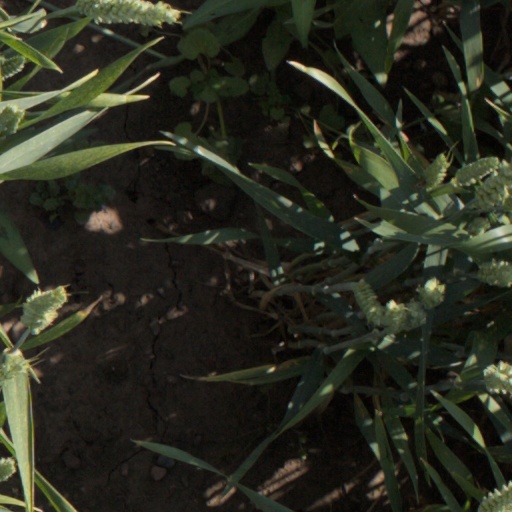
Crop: wheat